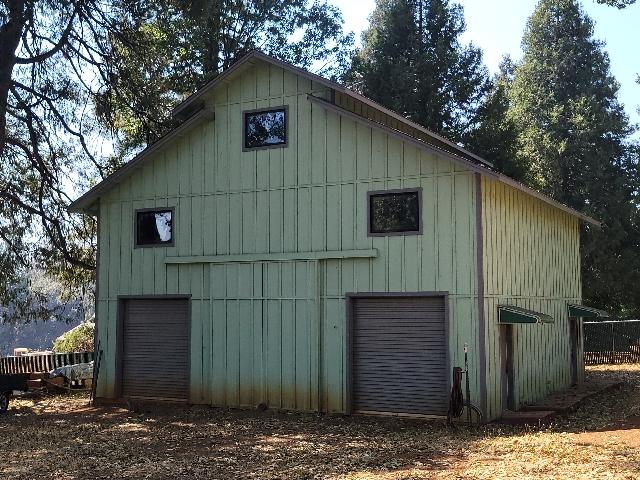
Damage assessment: no_damage